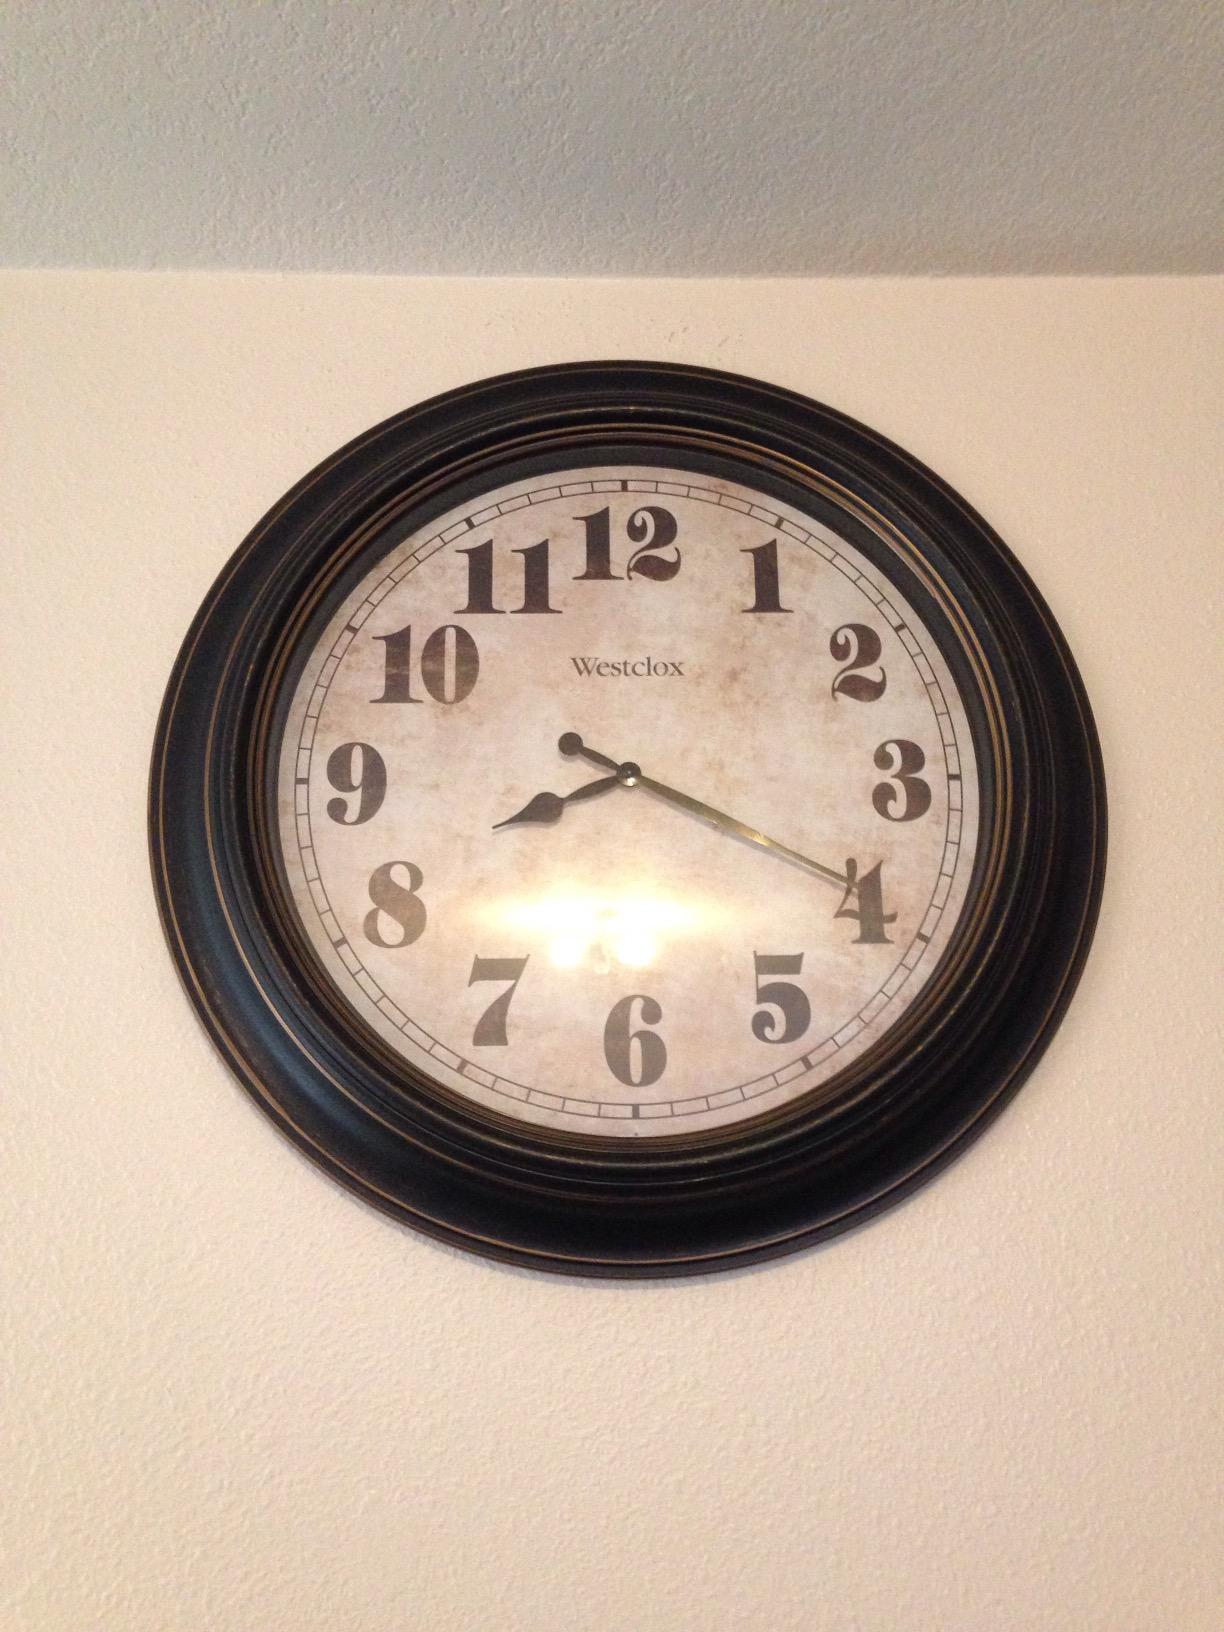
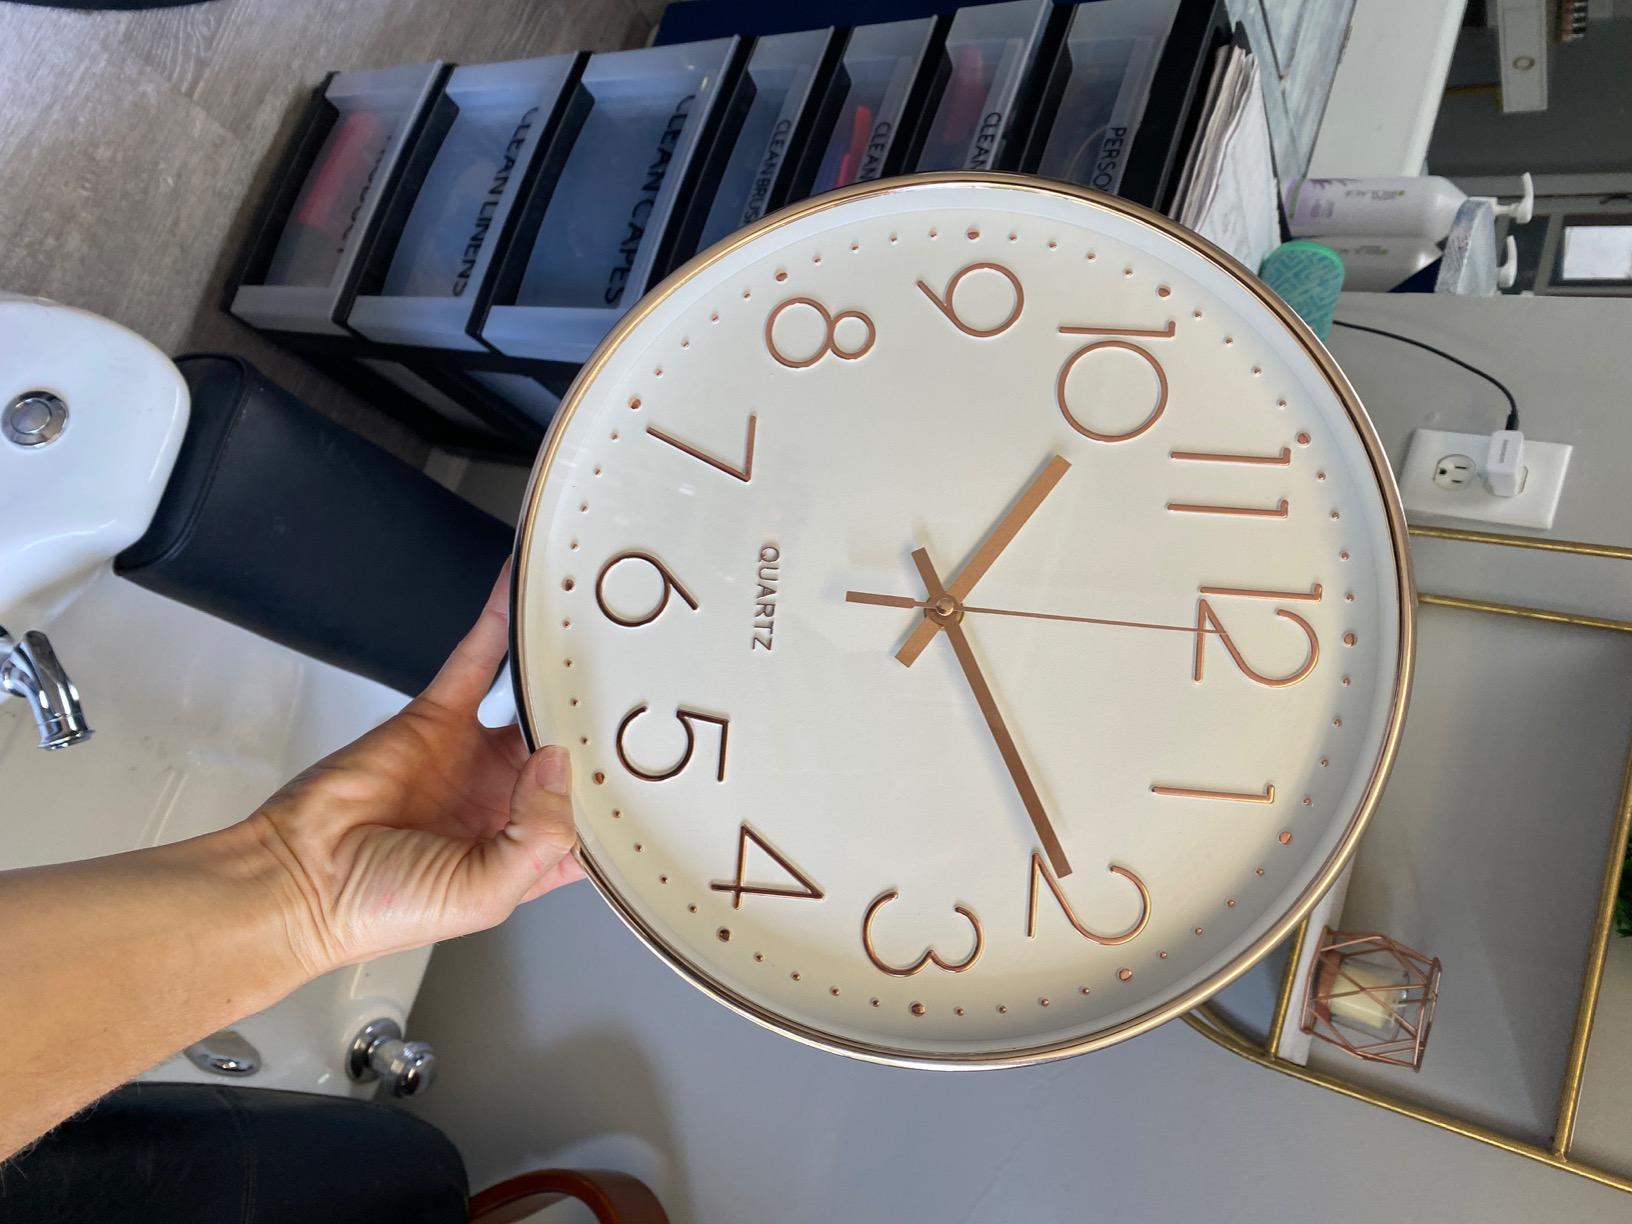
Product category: clock
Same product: no